Bad Münster am Stein station

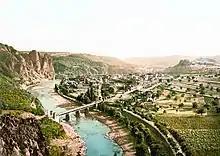
Panorama of Münster am Stein with the first station building of 1859 (centre) in ca. 1900

Although initial efforts to create a railway along the Nahe go back to 1839, disputes between Prussia and the Grand Duchy of Oldenburg over the route, however, delayed its realisation. While Prussia preferred the line run directly along the Nahe, Oldenburg promoted a line through Birkenfeld, which is in a side valley, which was also the capital of its exclave, the Birkenfeld Principality ("Fürstentum Birkenfeld"). In 1856, the then Bavarian Palatinate proposed that the planned railway leave the Nahe Valley at Boos and run to Altenglan along the Glan via Kusel and from there to St. Wendel or alternatively along the Oster valley to Neunkirchen. The basis of this third variant was the fact that it would be shorter and cheaper than a line along the length of the Nahe. For tactical reasons, Prussia initially expressed interest in these plans, which led to Oldenburg giving way and accepting the route along the Nahe within its territory.